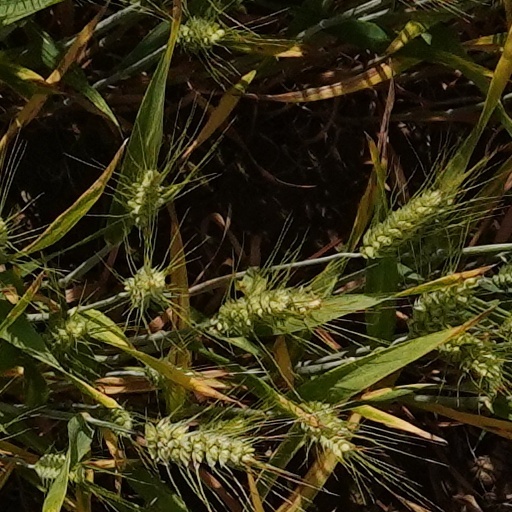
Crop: wheat